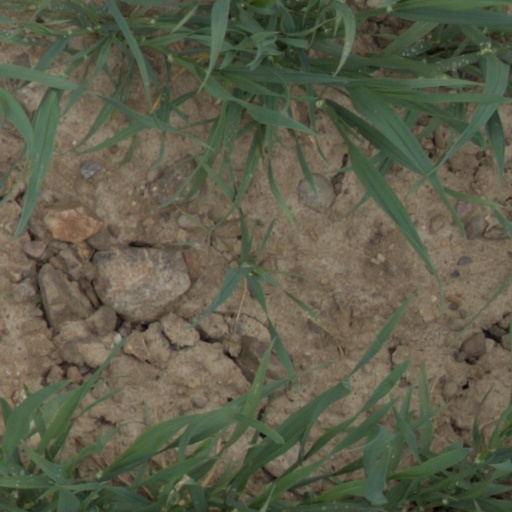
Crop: wheat